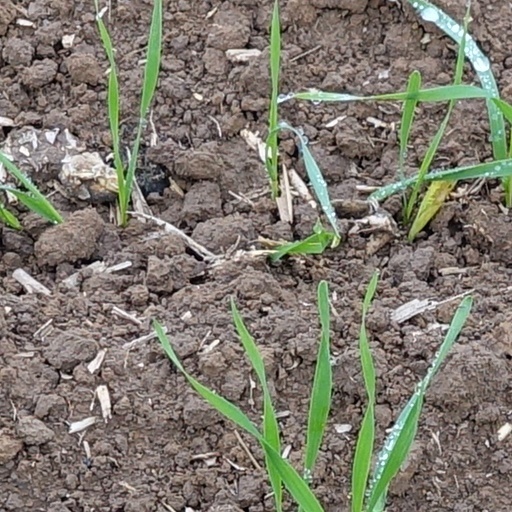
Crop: wheat